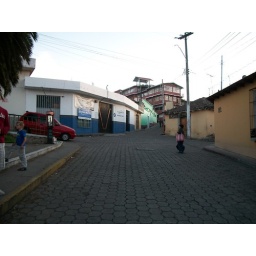
A view of Casa Xelaju, the tall red building, from the street in front of our house.